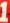
Number: 1